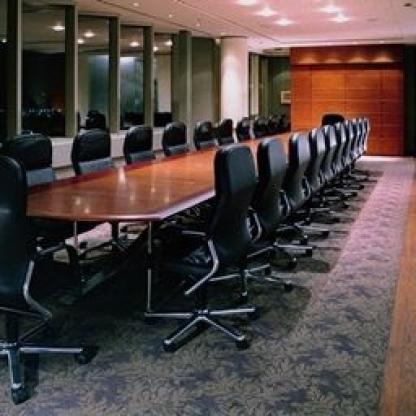
Scene: Indoor